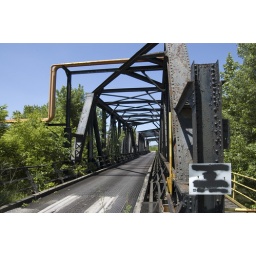
This old bridge was once filled with trucks carrying steel components from the mills in Youngstown.